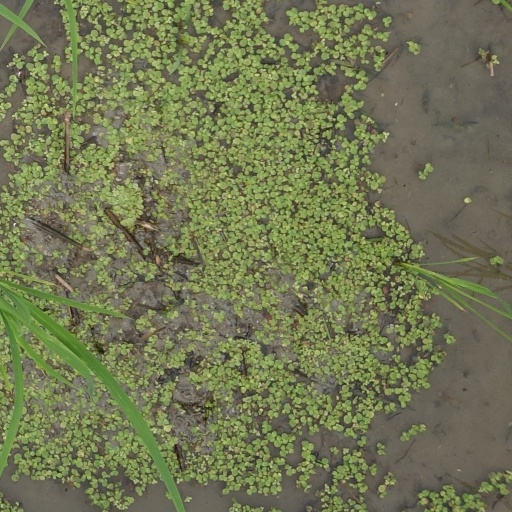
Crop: rice